Kristoff (Frozen)

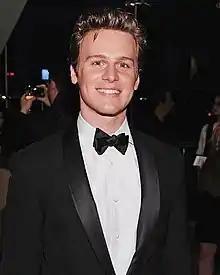
Jonathan Groff is the voice of Kristoff in the "Frozen" franchise.

Kristoff is primarily voiced by Jonathan Groff, while he is voiced as a child by Tyree Brown. Groff's casting was officially announced by Walt Disney Animation Studios in December 2012. Groff said that he was cast after Idina Menzel and Kristen Bell, with much of the casting process focusing on whether his voice was the right fit for Kristoff. During his audition, he recorded a few scenes and sang a Stephen Sondheim song "Everybody Says Don't" from "Anyone Can Whistle", as Disney was searching for a voice that would work well with Bell's. Lee reacted to his voice, saying "everyone was swooning" because it was "like butter". Kristoff was Groff's first voice work in an animated feature and he was surprised to discover that the process involved recording the dialogue alone in a booth rather than working with the other actors. The role required him to record dialogue every six weeks for a year and a half. While recording his voice, the animators took video recordings of Groff and incorporated his facial expressions into the character's animation.